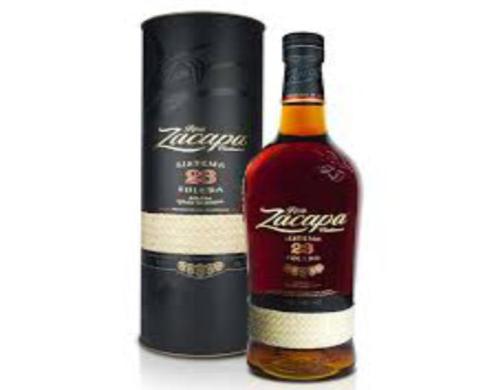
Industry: Food